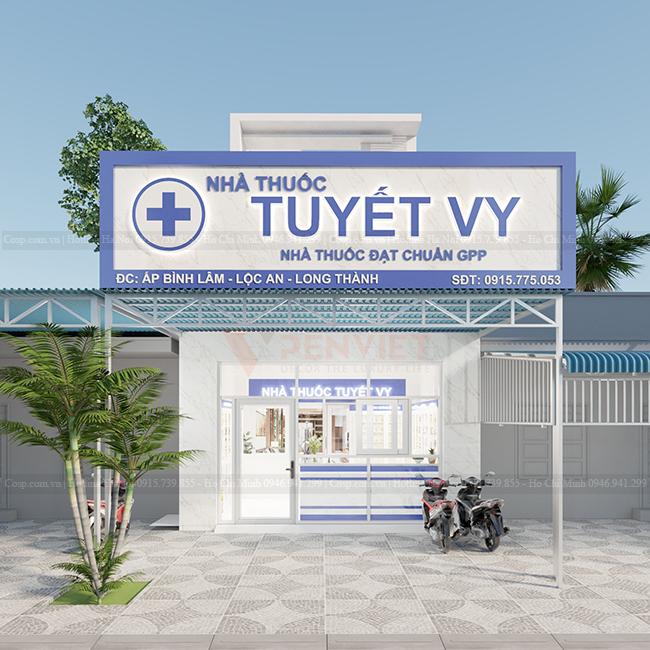
có một cái bảng tên có nền màu trắng ở trước hiệu thuốc